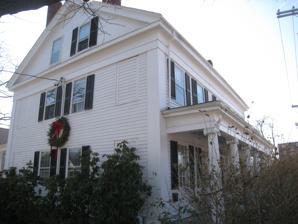
Building: John Wyeth House
Country: United States of America
Year built: 1841
Historic house in Massachusetts, United States United States historic place John Wyeth House U.S. National Register of Historic Places Location 56 Aberdeen Avenue, Cambridge, Massachusetts Coordinates 42°22′36.1″N 71°08′48.5″W / 42.376694°N 71.146806°W / 42.376694; -71.146806 Built 1841 Architectural style Greek Revival MPS Cambridge MRA NRHP reference No. 82001988 Added to NRHP April 13, 1982 The John Wyeth House is a historic house in Cambridge, Massachusetts . Description It is a 2 + 1 ⁄ 2 -story wood-frame structure, with a side-gable roof and two irregularly-placed chimneys. A porch extends across the front, supported by fluted Ionic columns. It was built in 1841, and originally stood across the street from the gate of Mount Auburn Cemetery . It was moved to its present location in 1922–23; it is one of the oldest Greek Revival houses in Northwest Cambridge. The house was listed on the National Register of Historic Places on April 13, 1982. See also National Register of Historic Places listings in Cambridge, Massachusetts References